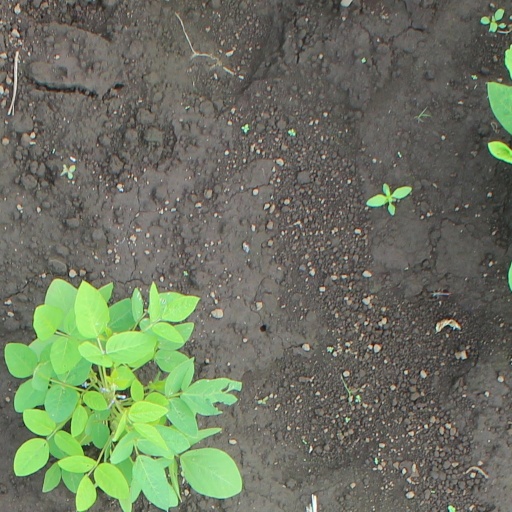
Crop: soybean